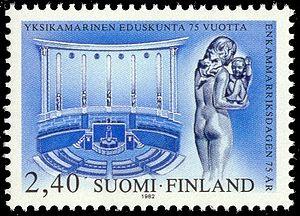
Wäinö Waldemar Aaltonen est un sculpteur finlandais. Il est considéré comme en avance sur son temps et comme un pionnier. Ses sculptures publiques sont des symboles nationaux importants dans son jeune pays mais aussi dans les pays nordiques. Ses sculptures au réalisme classique sont le pilier de l'art public finlandais des années 1920 et 1930, mais il a également exprimé l' expressionnisme, le cubisme, l' Art déco et d'autres courants internationaux et modernistes.